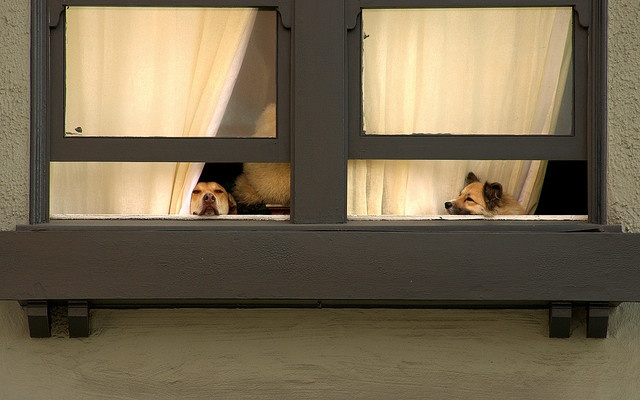
Two dogs poking their heads through curtains at windows.
Two dogs with their noses stick out an open window.
several dogs relax while looking out of a pair of windows
Two dogs with their heads resting upon a window ledge
Two dogs looking out of slightly open windows.